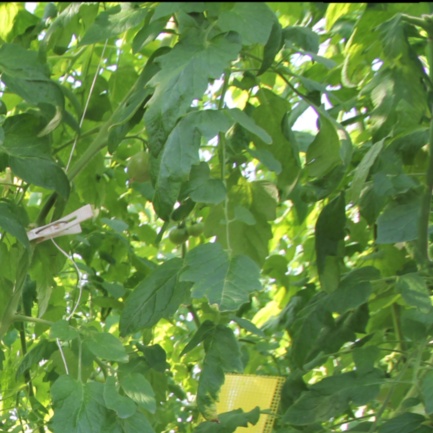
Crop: tomato